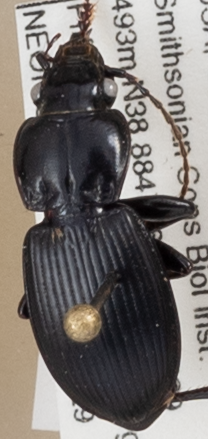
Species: Cyclotrachelus sigillatus
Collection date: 2019-08-29 04:00:00
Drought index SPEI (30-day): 0.074
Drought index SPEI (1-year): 1.69
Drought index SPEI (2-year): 2.09